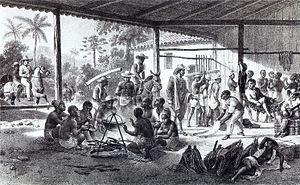
Honório Hermeto Carneiro Leão, marquis de Paraná, était un homme d'État brésilien, diplomate, juge et monarchiste de la période de l'Empire du Brésil. Paraná est né dans une famille pauvre de São Carlos do Jacuí dans ce qui était la capitainerie du Minas Gerais. Après avoir étudié à l'université de Coimbra au Portugal, Paraná revient au Brésil où il est nommé juge de cour d'appel en 1826. En 1830, il est élu pour représenter le Minas Gerais à la chambre des députés ; il y est réélu en 1834 et en 1838 et conserve son poste jusqu'en 1841.
L'Ancien port d'embarquement des esclaves de Loango est un site culturel de la république du Congo, inscrit sur la liste indicative du Patrimoine mondial de l'humanité depuis 2008.